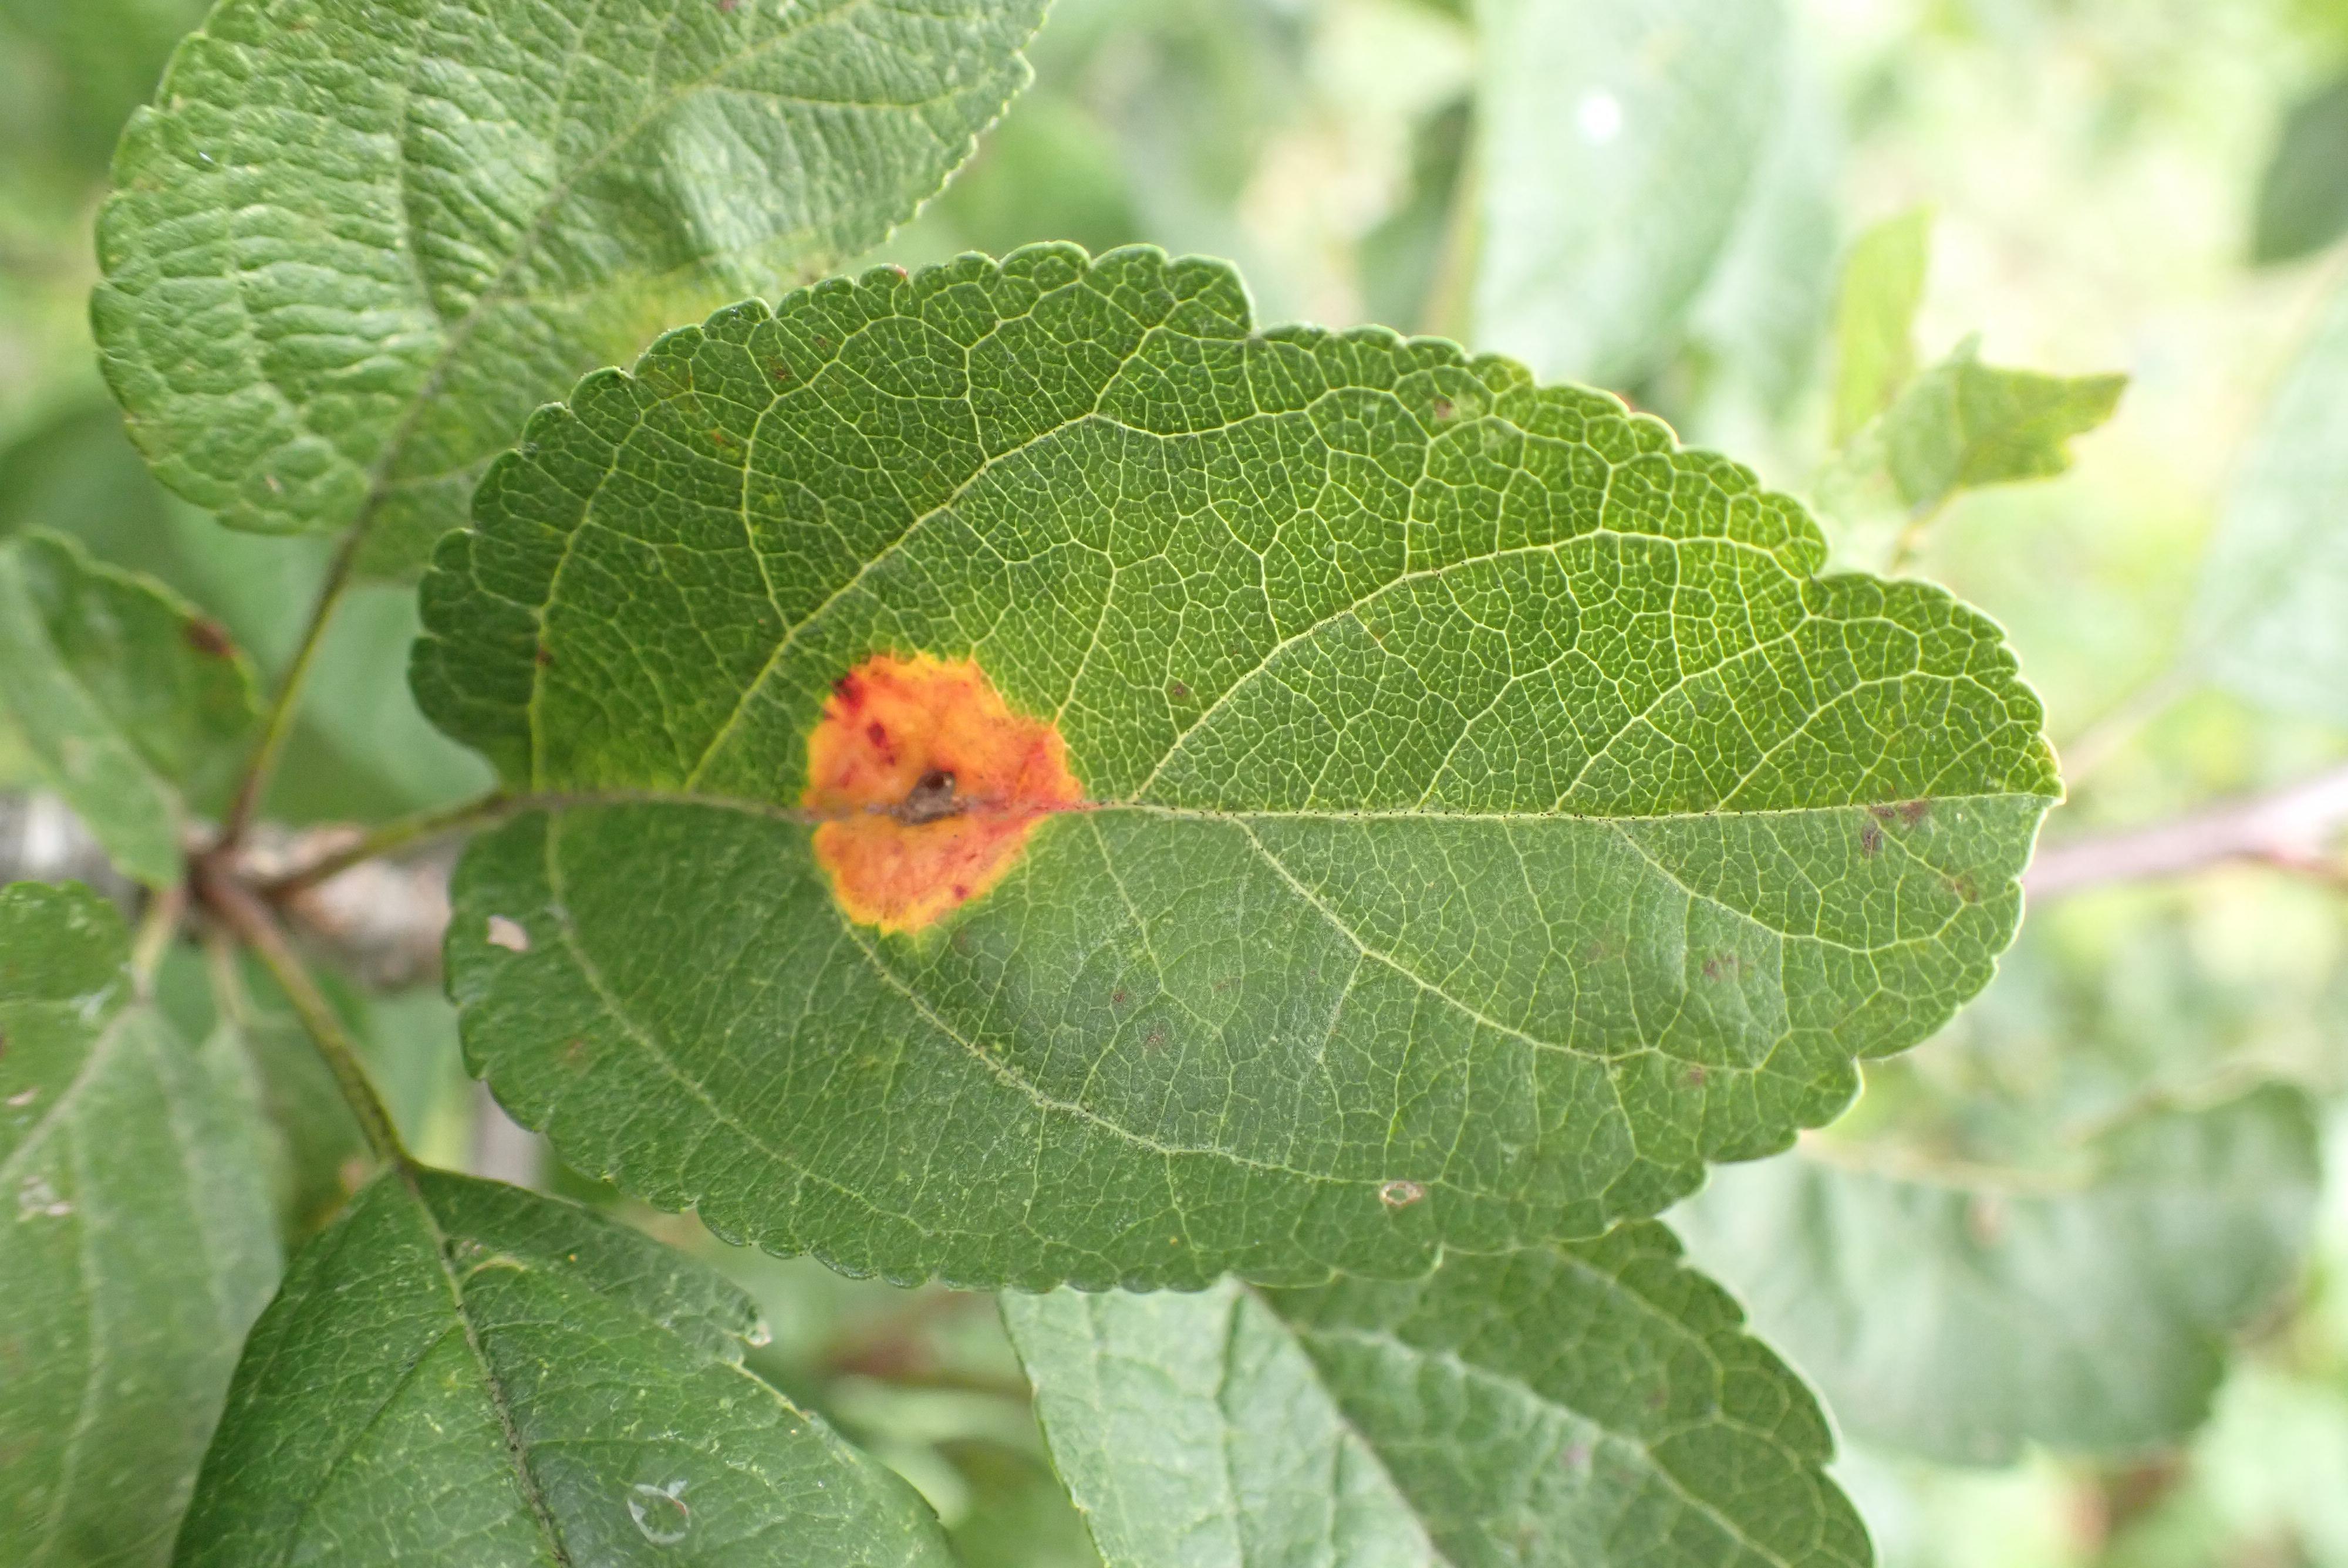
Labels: rust